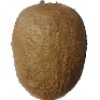
Label: Kiwi 1